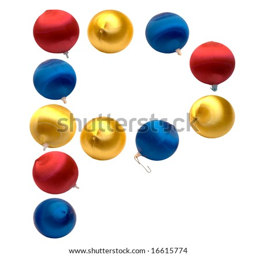
the letter p spelled using balls , isolated on a white background